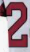
Number: 2